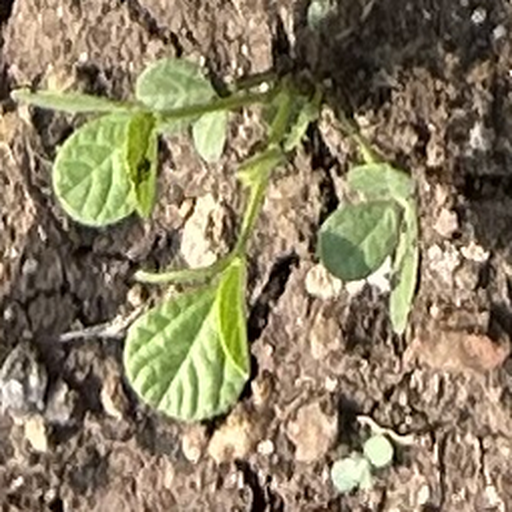
Weed species: Gajar_gavat_(Parthenium hysterophorus)